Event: Nepal Earthquake
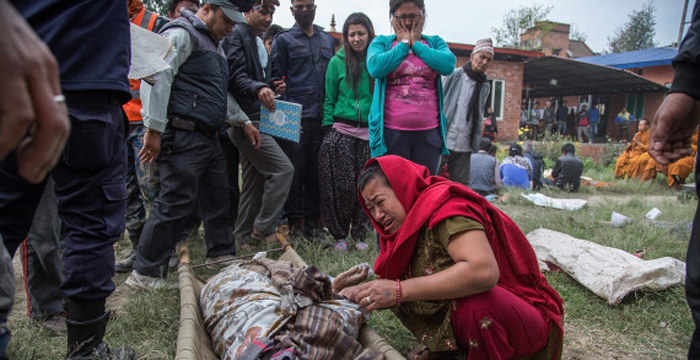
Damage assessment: damage